Imja Tsho

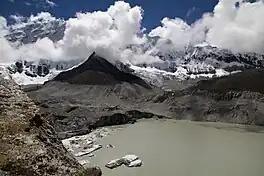
An east-facing view of the confluence of Imja Tsho and the Imja Glacier.

The lake was first mapped in the form of a few ponds from a satellite image taken in 1962. The total area of the ponds was approximately 0.03 km then (27916 sq m). With the melting of glaciers, the ponds merged into a supra-glacial lake in the 1970s and it has grown continuously ever since. The lake area increased to approximately 0.8 km (796600 sq m) in 2000 with an average growth rate of 0.02 km per year. Based on a newly released image of 21 November 2009 on Google Earth, the Imja Tsho has attained an area of 1.055 km as a result of which the growth rate of the lake has increased to 0.025 km per year from 2000 to 2009. The preliminary analysis has also shown that there has been an increase of almost 11% in the lake area compared to the area calculated based on satellite images received in October 2008.